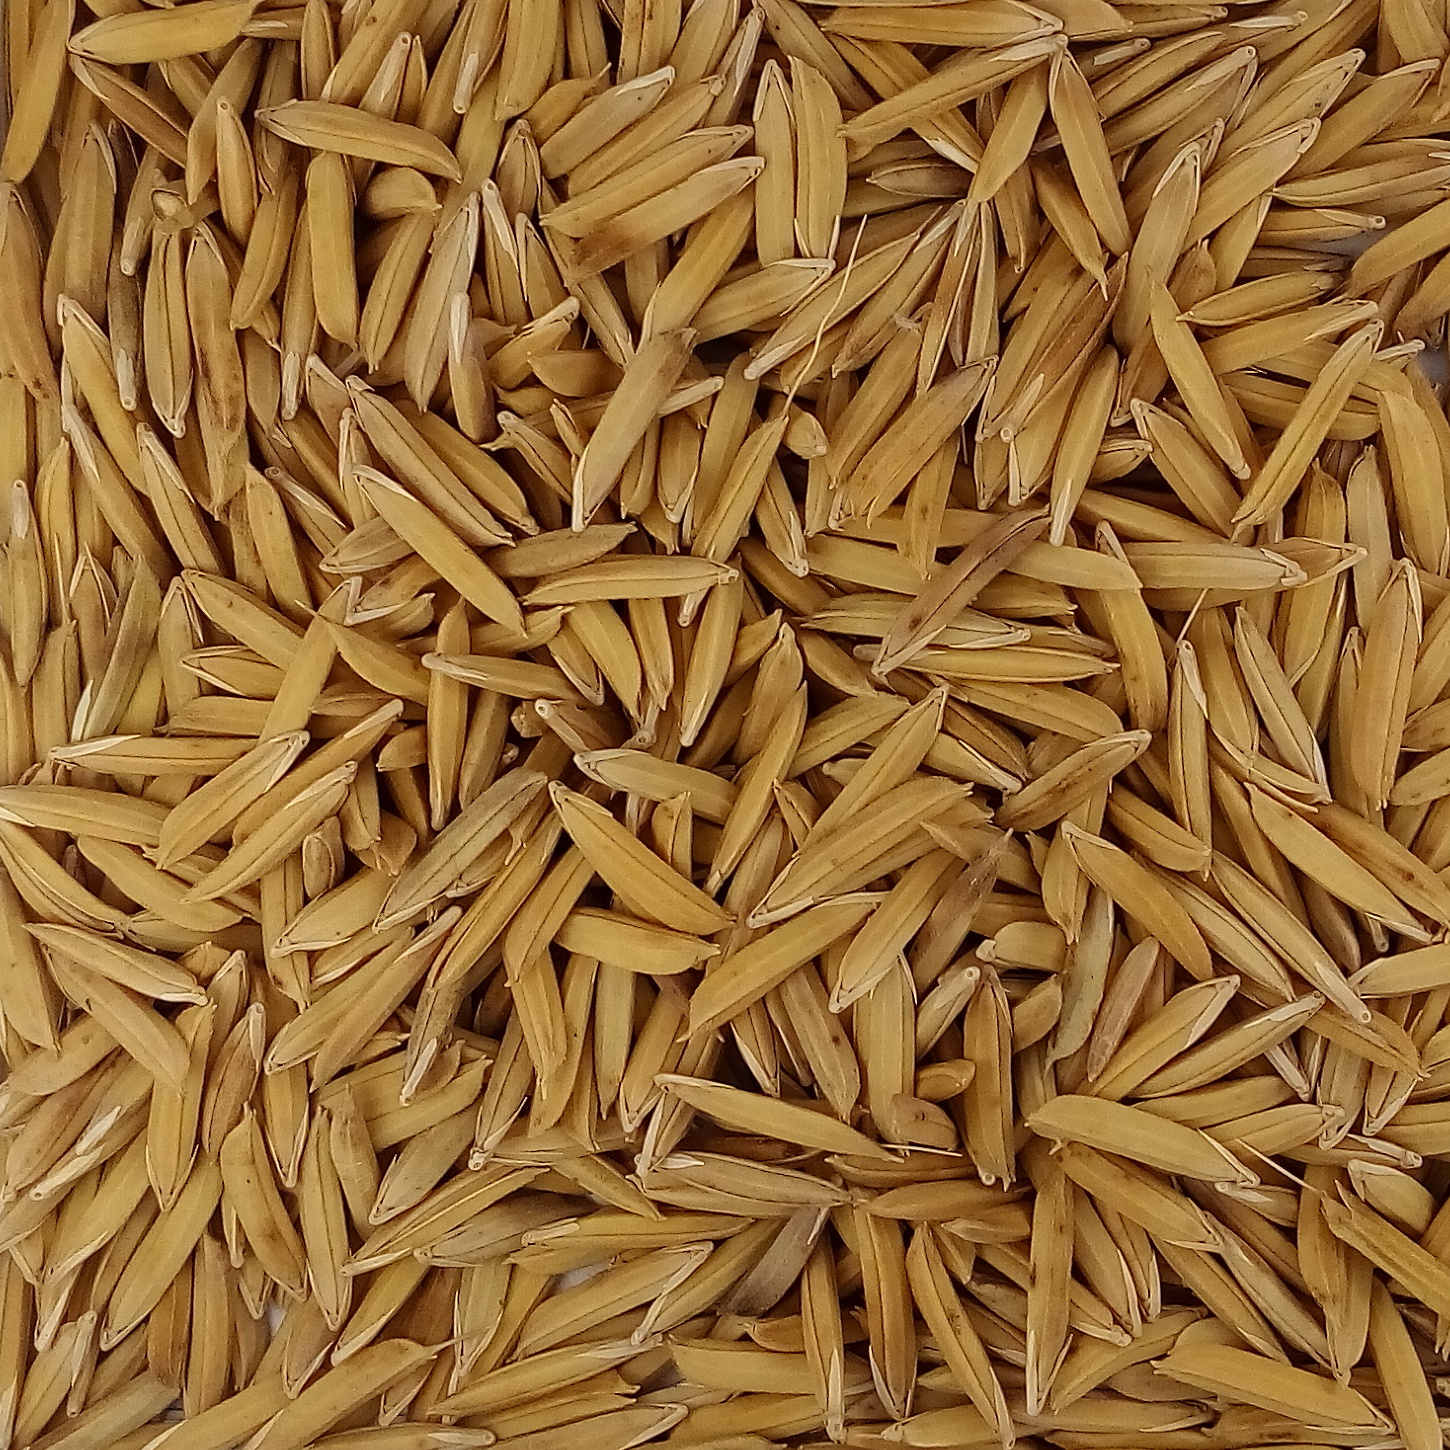
Rice seed variety: 1121